Summer Spectacular (1996)

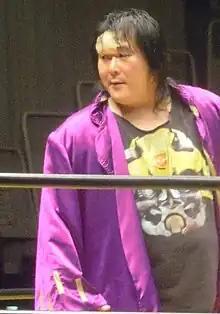
W*ING Kanemura defeated Masato Tanaka in a tournament final to become the inaugural Independent Heavyweight Champion in the semi-main event.

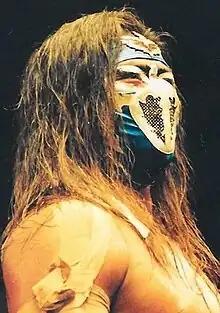
Hayabusa made his in-ring return to Summer Spectacular after his injury by defeating Koji Nakagawa at the event.

Megumi Kudo defended the FMW Independent and WWA World Women's Championship against Mad Dog Military (Shark Tsuchiya, Bad Nurse Nakamura and Crusher Maedomari) in a handicap match. Mad Dog Military overpowered Kudo during the earlier part of the match. At one moment, Tsuchiya accidentally hit Nakamura with a barbed wire baseball bat intended for Kudo. As the match reached its climax, Tsuchiya handed a bat to Nakamura to hit Kudo with it but Nakamura turned on Tsuchiya by hitting her with the bat instead and Kudo grabbed Nakamura and delivered a "Kudo Driver" and a "Thunder Fire Powerbomb" to retain the title. After the match, Tsuchiya blew a fireball on Kudo.